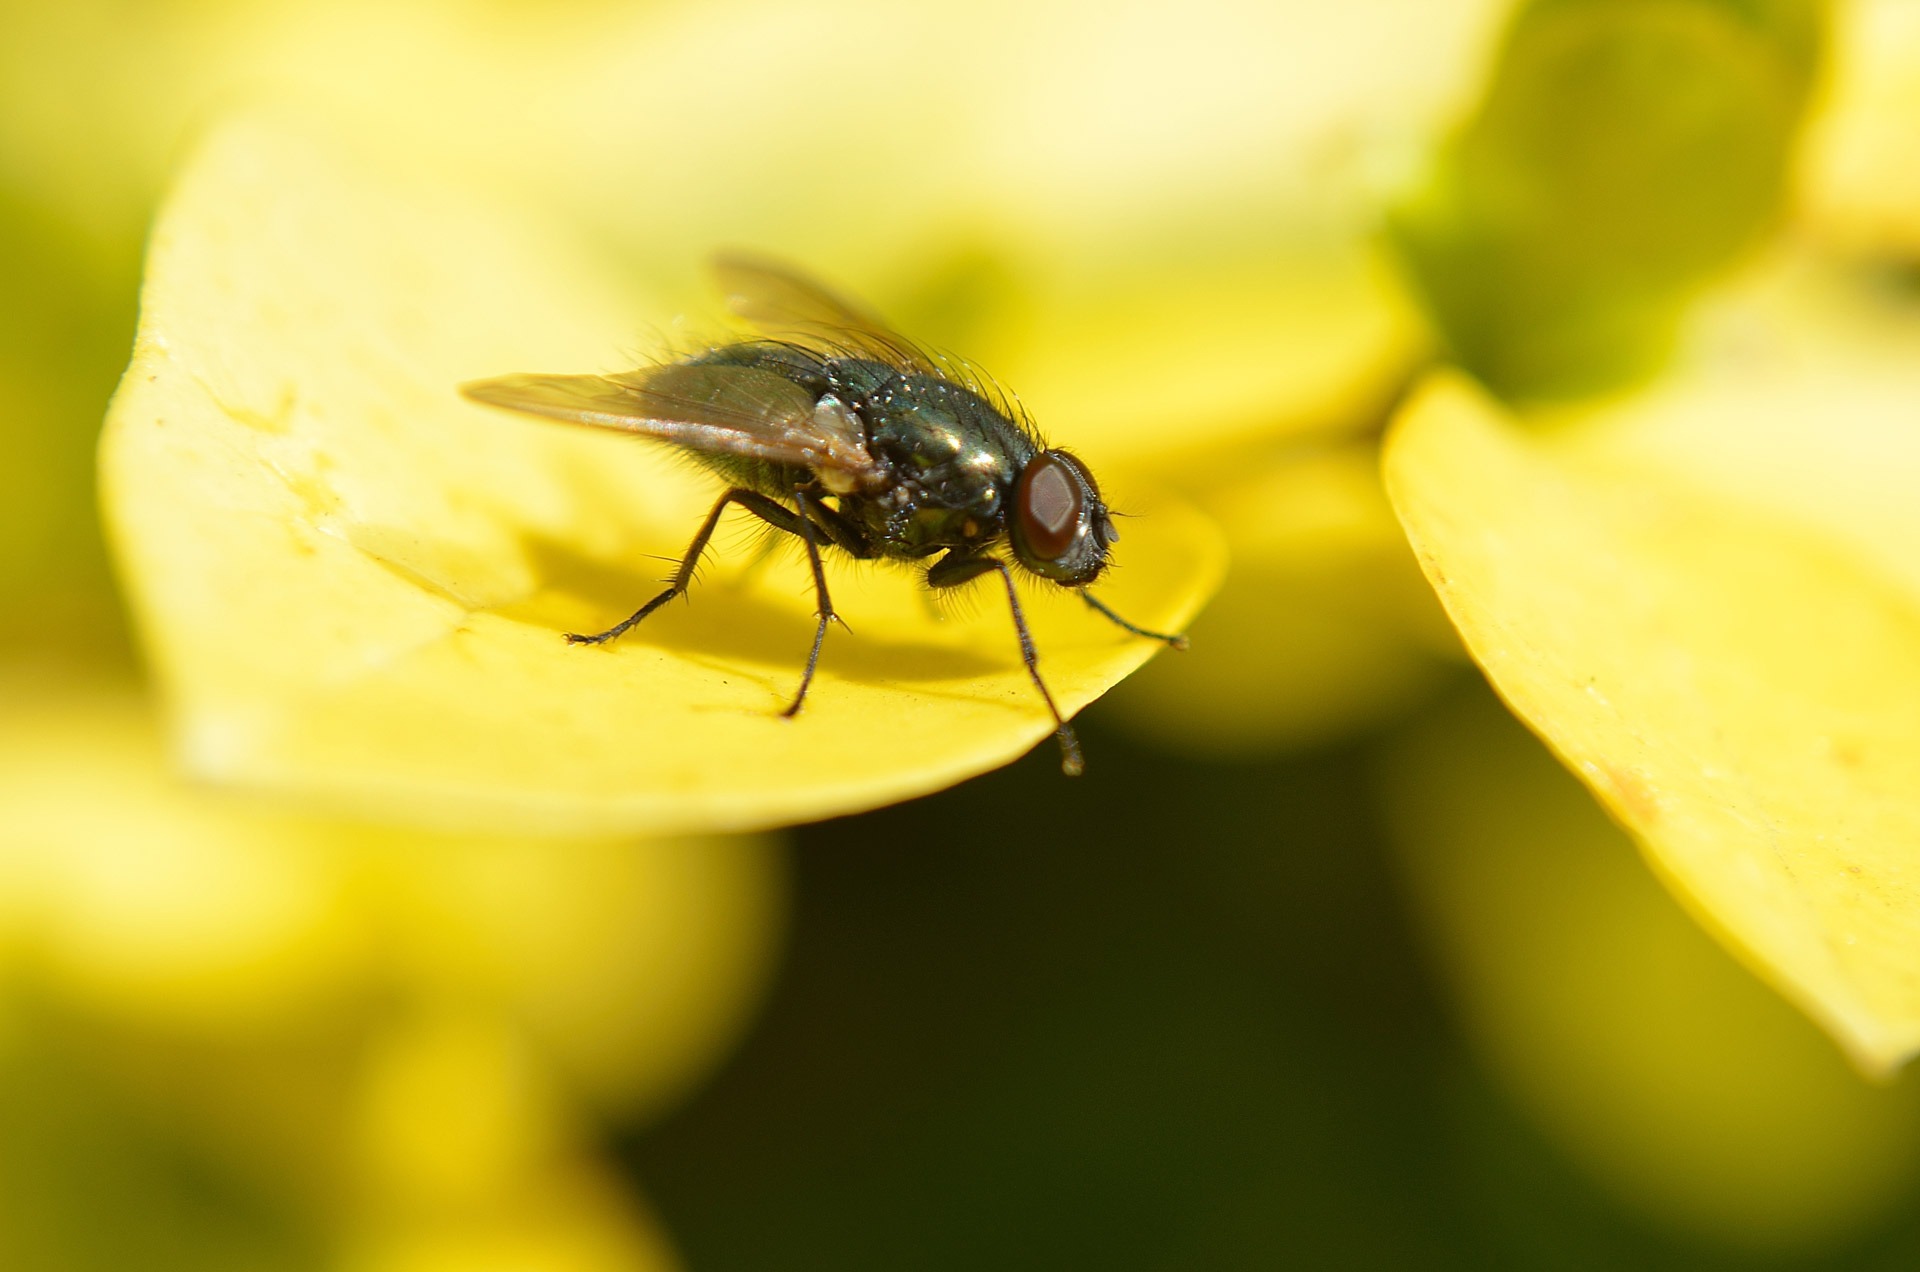
nature, photography, leaf, flower, petal, animal, fly, green, insect, macro, yellow, fauna, invertebrate, close up, background, pest, nectar, macro photography, membrane winged insect